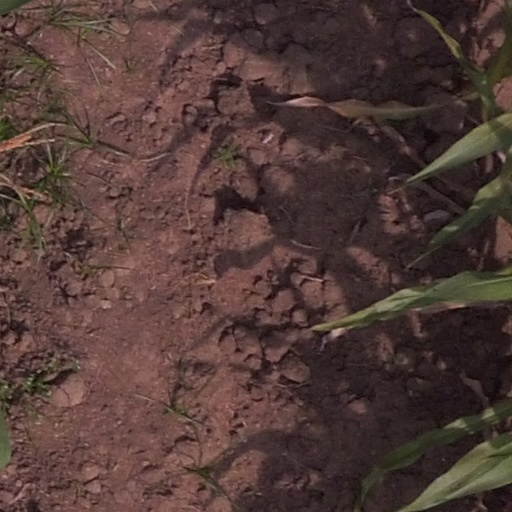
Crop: maize; corn